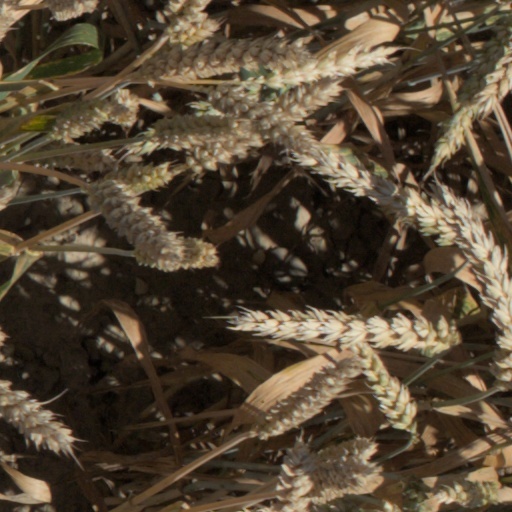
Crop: wheat